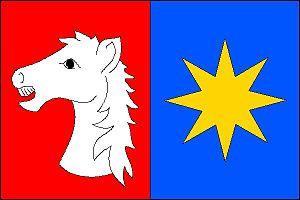
Štarnov est une commune du district et de la région d'Olomouc, en République tchèque. Sa population s'élevait à 755 habitants en 2018.